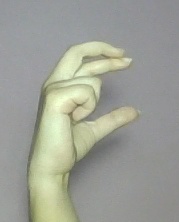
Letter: thal